CBU-100 Cluster Bomb

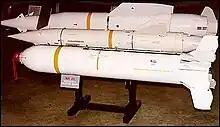
A CBU-99, foreground, along with an AGM-12B and an AGM-12C. The CBU-99 and CBU-100 are nearly identical.

The Mk 20 Rockeye II, CBU-99 Rockeye II, and CBU-100 Rockeye II comprise an American cluster bomb family which are employed primarily in an anti-tank mode against armored vehicles.